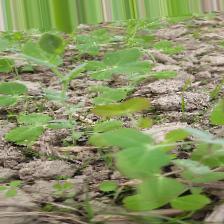
Label: Lentil Rust